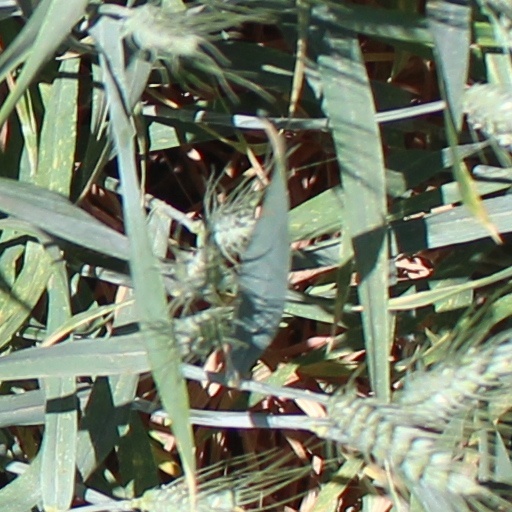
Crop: wheat